Sukhumi Lighthouse

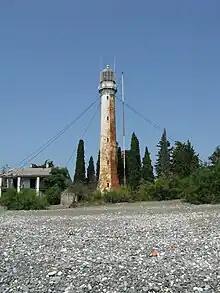

The Sukhumi Lighthouse is a lighthouse located in Sukhumi, Abkhazia (de jure a part of Georgia). The lighthouse was brought from Paris in 1861.